Uvira Territory

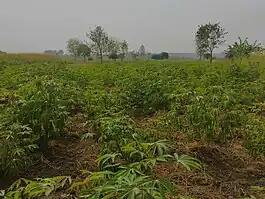
The progress of cassava production in Katogota

On 6 August 1998, ANC, RPA, and FAB units killed tens of civilians in Uvira. Hundreds of victims died while attempting to flee combat zones or were executed during search operations following the fighting. Soldiers also committed mass rapes during these operations. That same day, ANC forces executed 13 people, including the chief of Kiringye, in Lwiburule, northwest of Uvira. Other victims were killed in the chief's house. Also on 6 August, the ANC and RPA forces massacred 15 civilians in the villages of Kivovo, Kigongo, and Kalungwe, south of Uvira. Victims were stabbed or shot near the main port in Kalundu and at SEP Congo facilities, with local youth and Red Cross members later forced to bury the dead in mass graves.